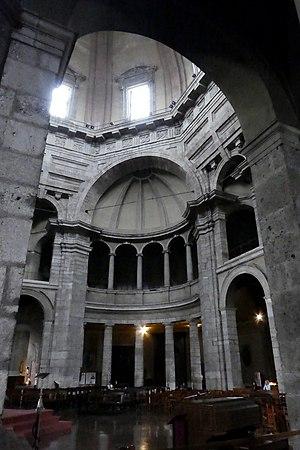
intérieur de la Basilique Saint-Laurent de Milan
La basilique Saint-Laurent de Milan est une église construite entre 364 et 402 et remaniée au XVIIIᵉ siècle, dédiée à Laurent de Rome, située dans la ville de Milan en Italie.